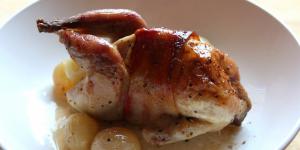
codornices con bacon al horno